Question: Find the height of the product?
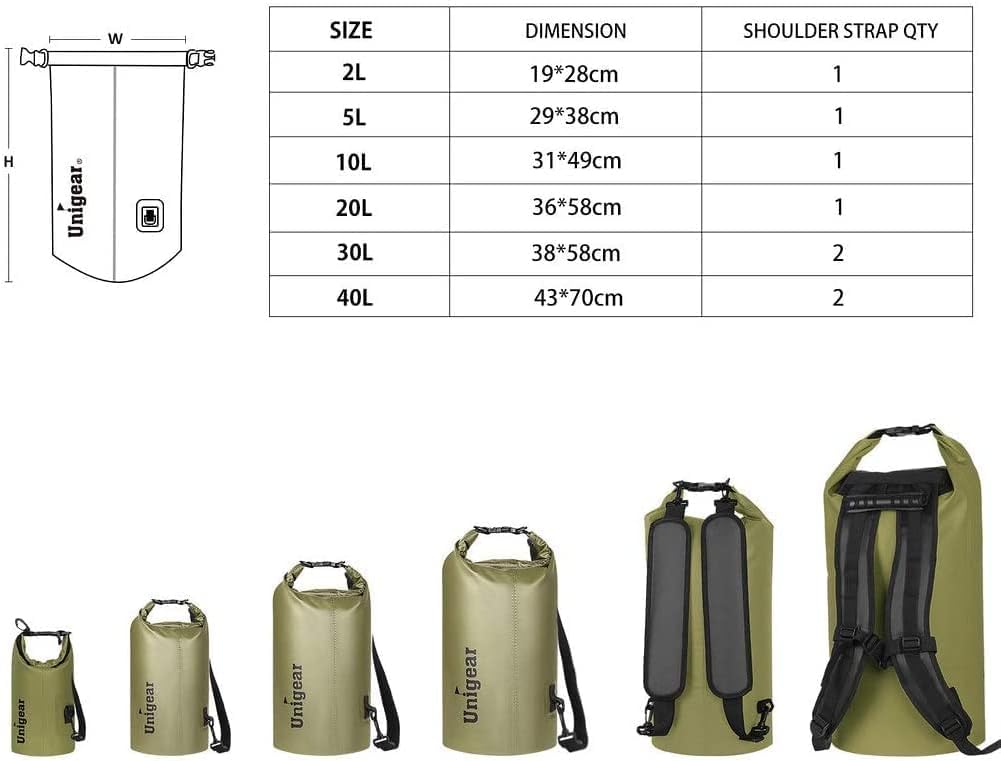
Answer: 28.0 centimetre